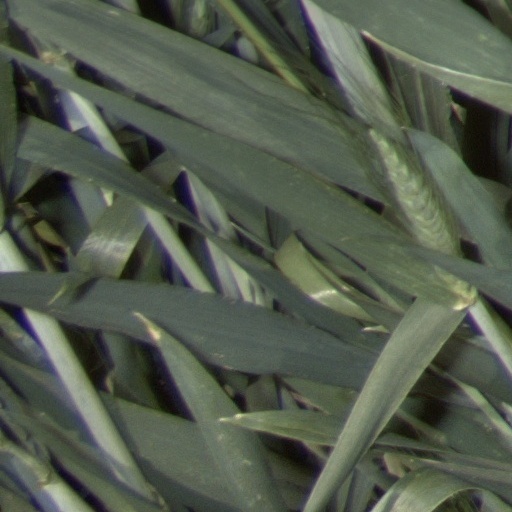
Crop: wheat